Joe Kraus

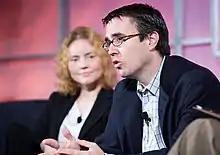
Joe Kraus in 2005

Joe Kraus is the founder of Excite, JotSpot, and DigitalConsumer.org, along with his long-time business partner Graham Spencer. Currently, Kraus is an Investment Partner on the GV team and President at Lime.